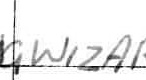
Label: Wizards